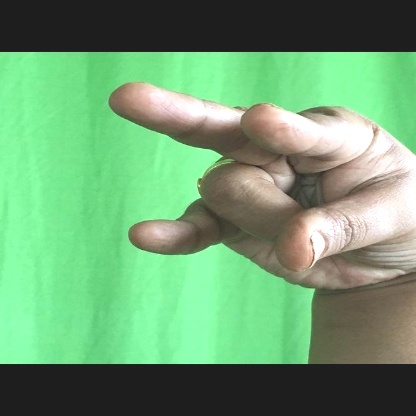
Mudra: Kangulam